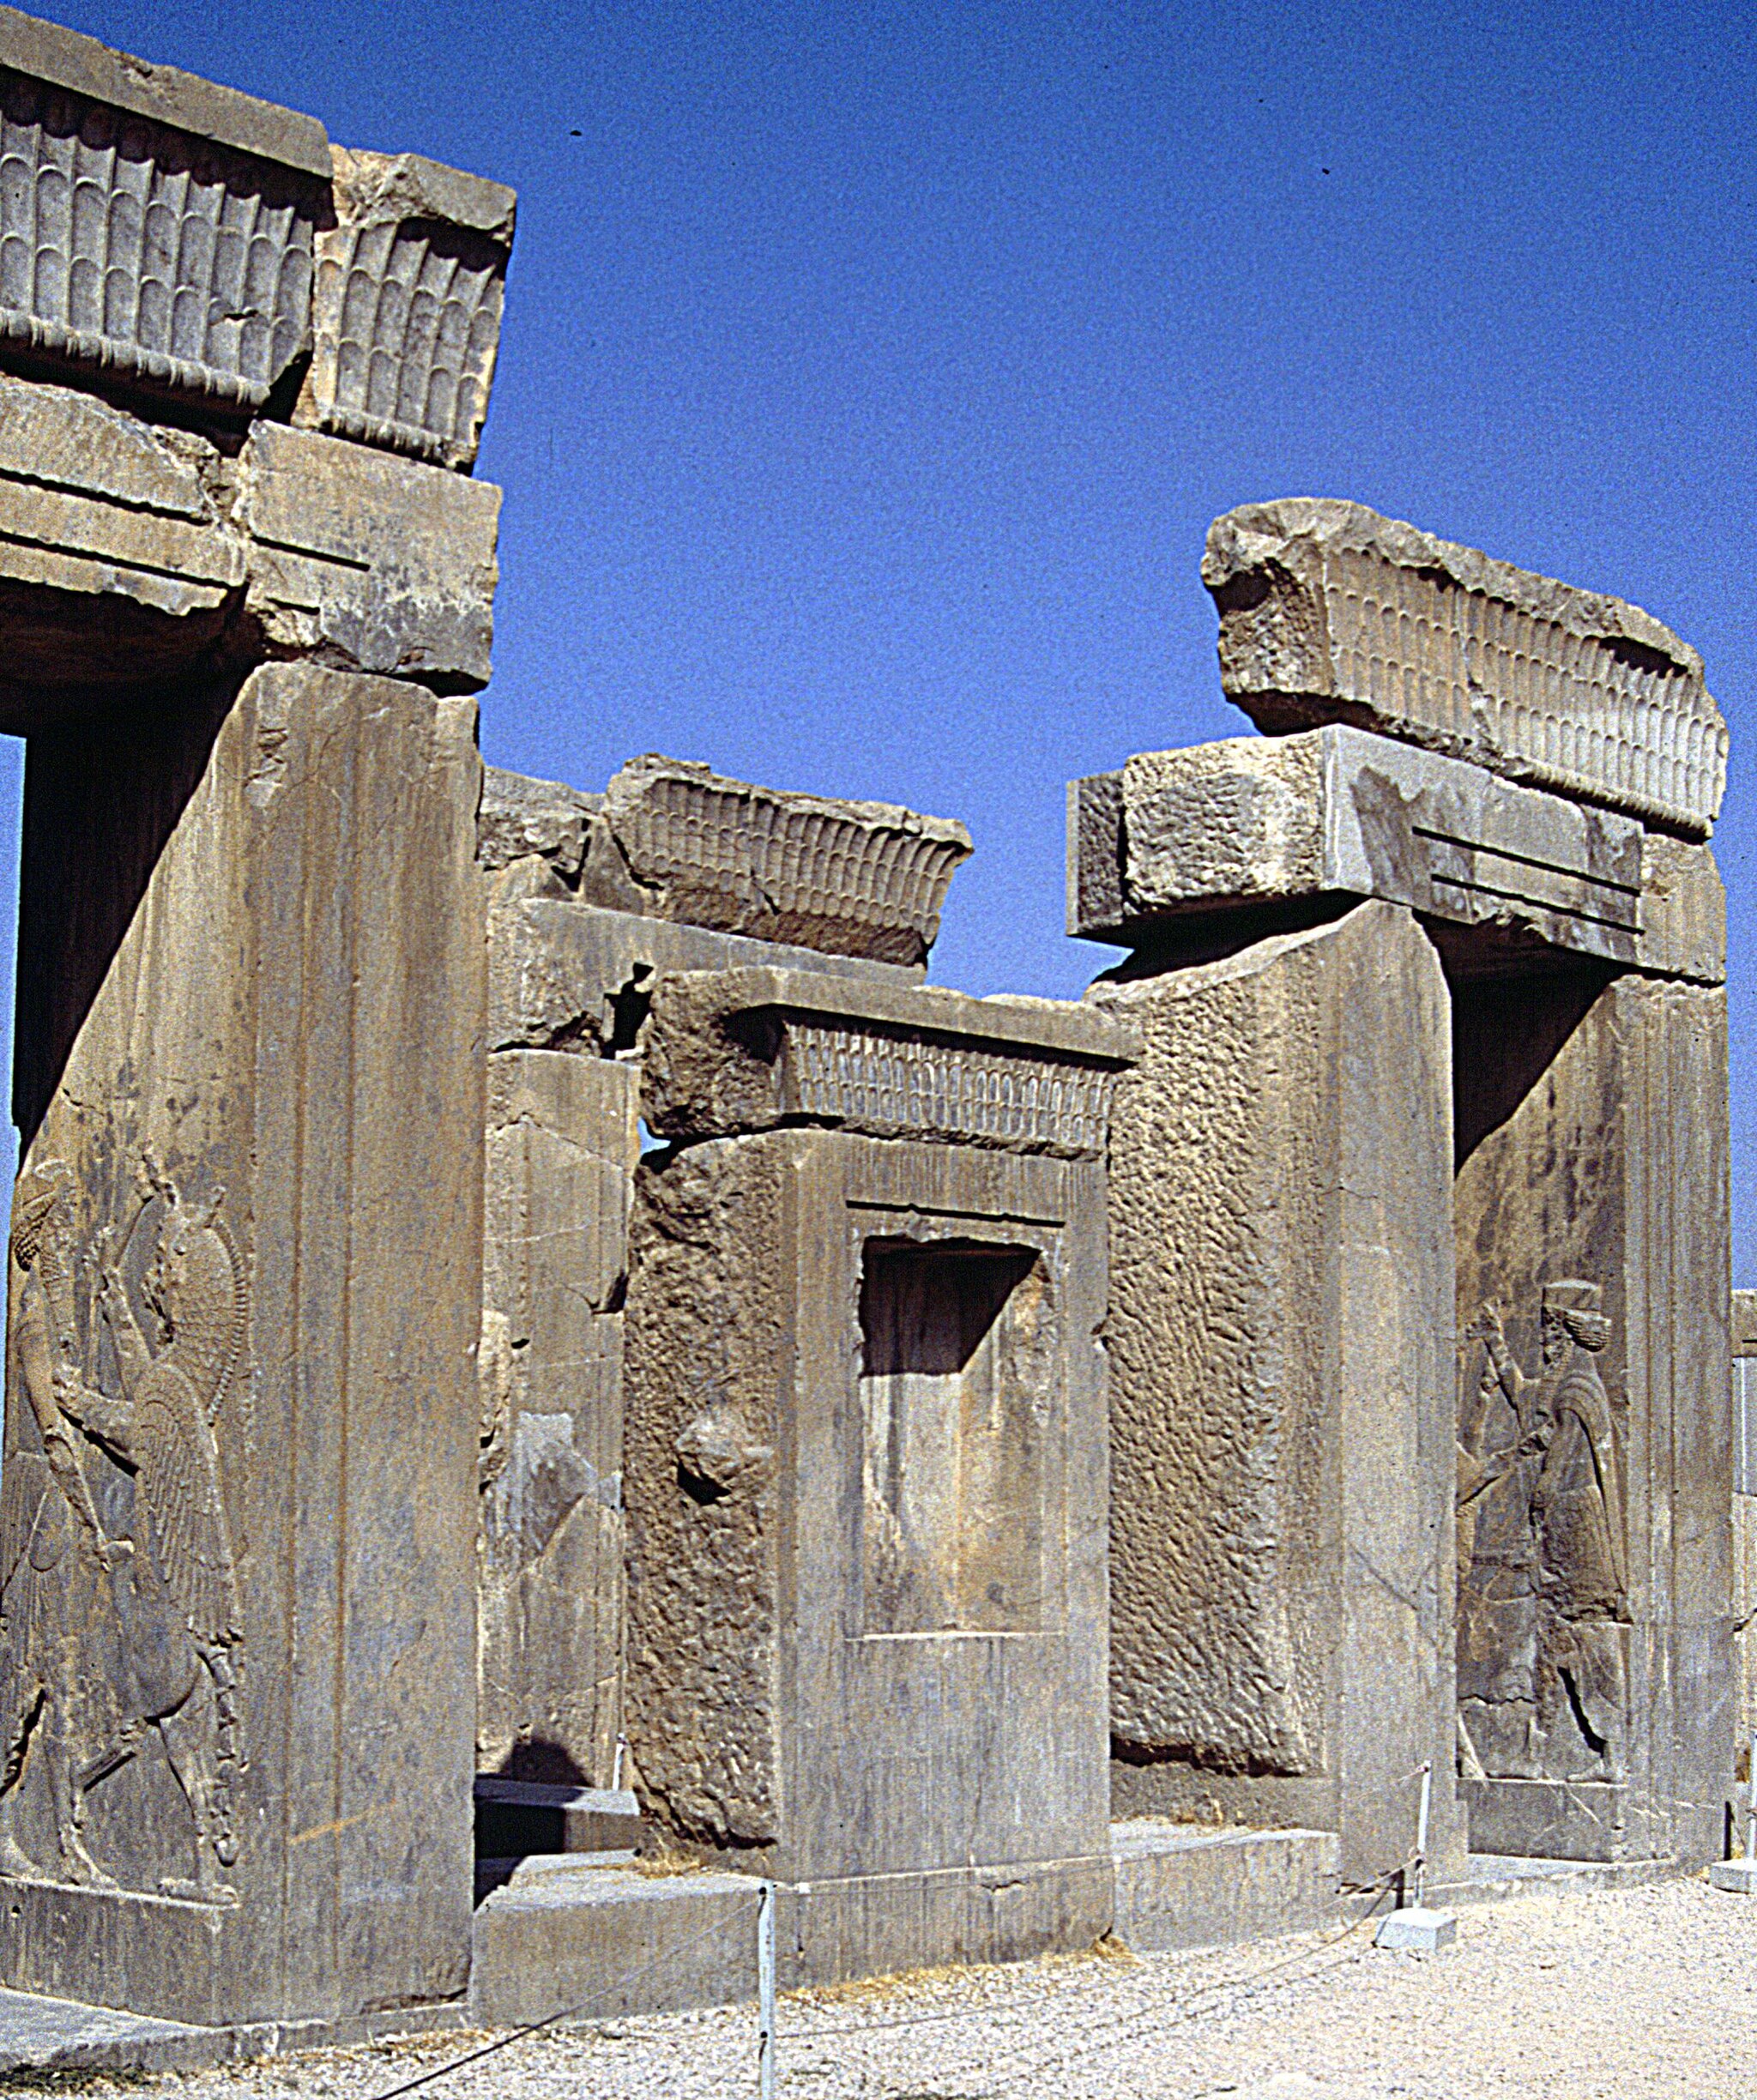
Title: IranPersepolisXerxesP1
Description: Persepolis: Xerxes-Propyläen
Date: 1991-09
Categories: Palace of Darius I in Persepolis, Self-published work, Files by Ziegler175, 1991 in Persepolis, September 1991 in Iran, Reliefs of king killing a composite figure, Tachara, Persepolis